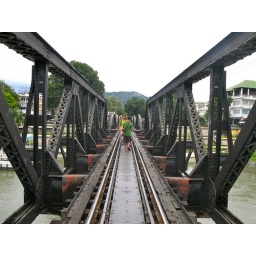
bridge over the river kwai